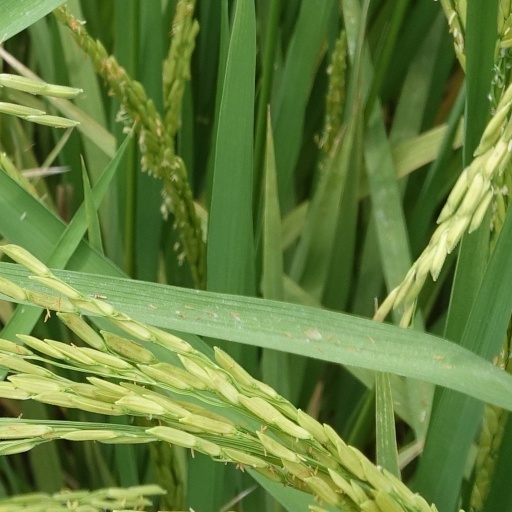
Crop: rice